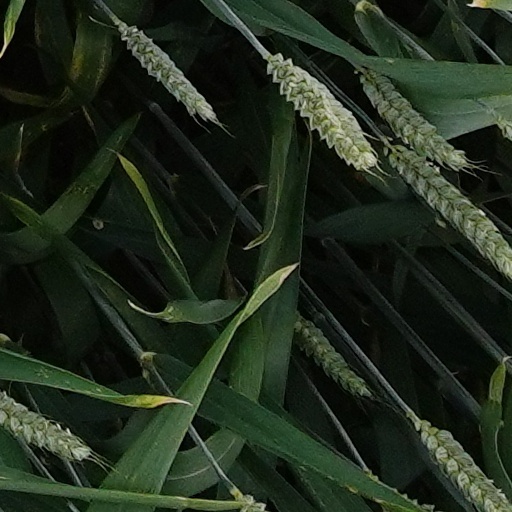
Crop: wheat